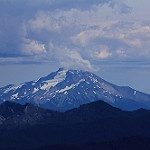
Label: mountain